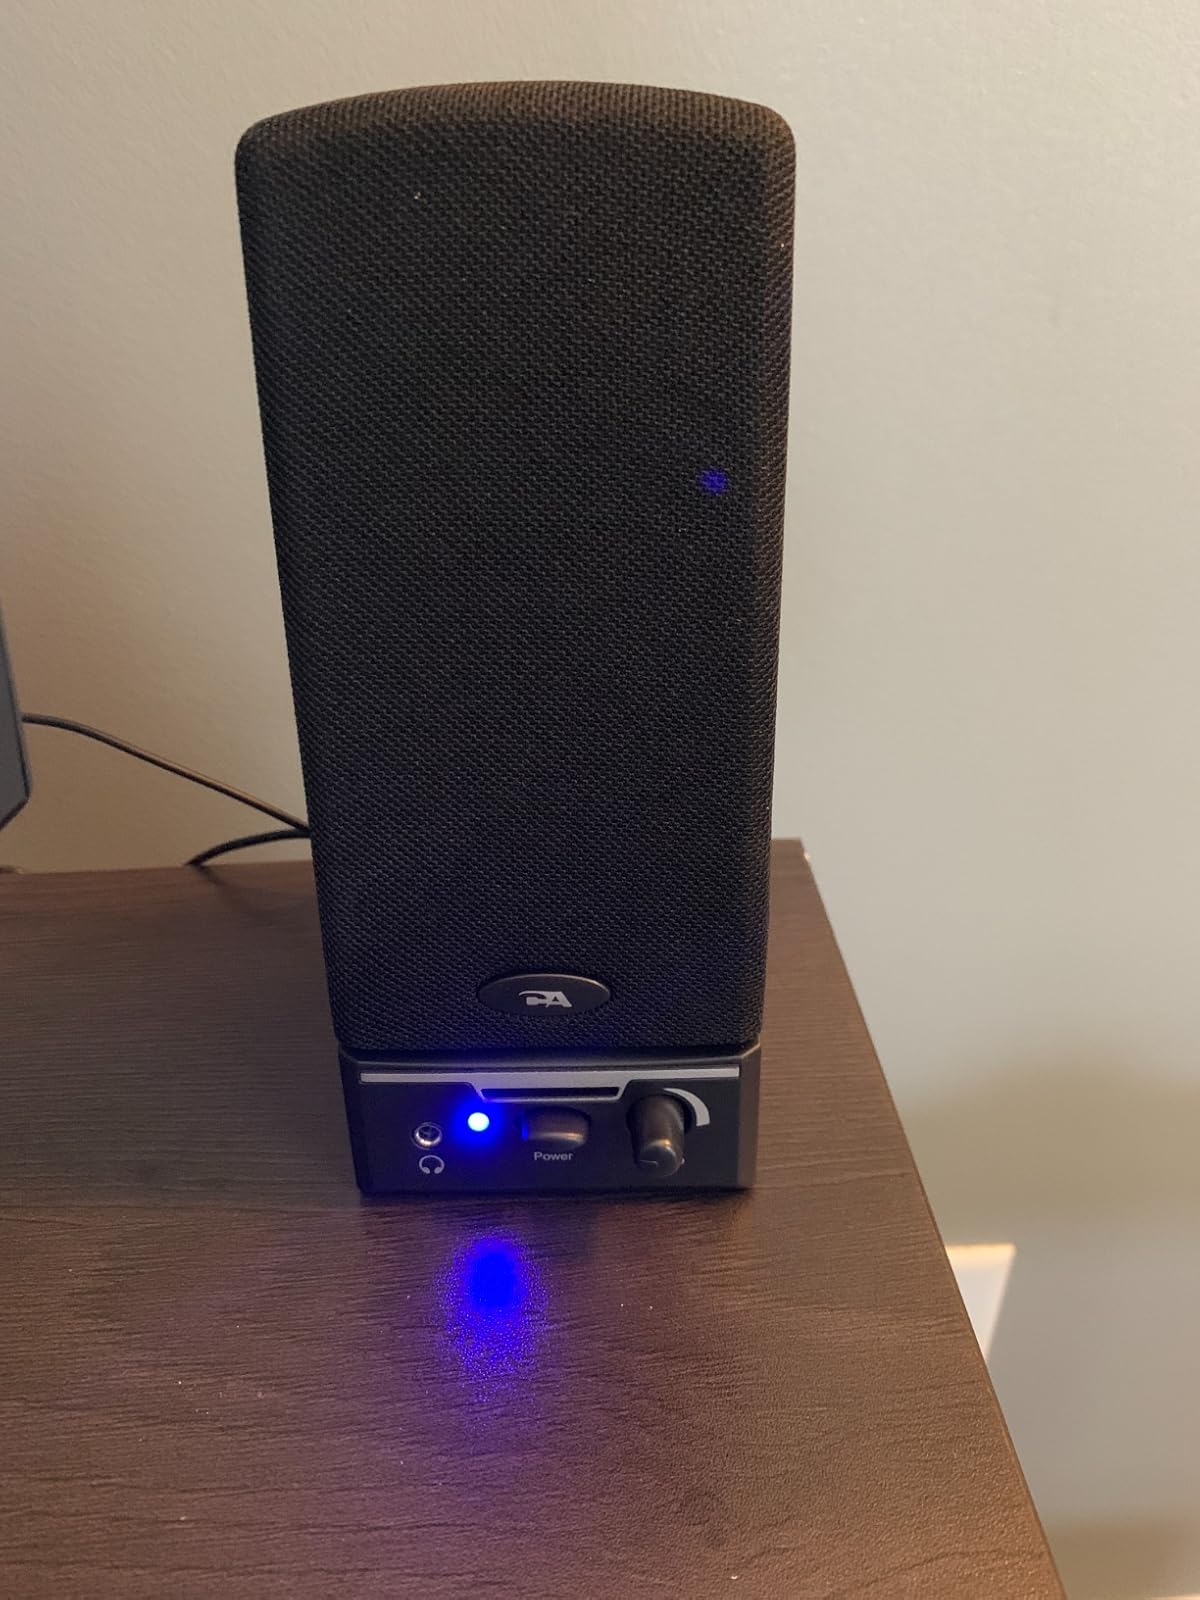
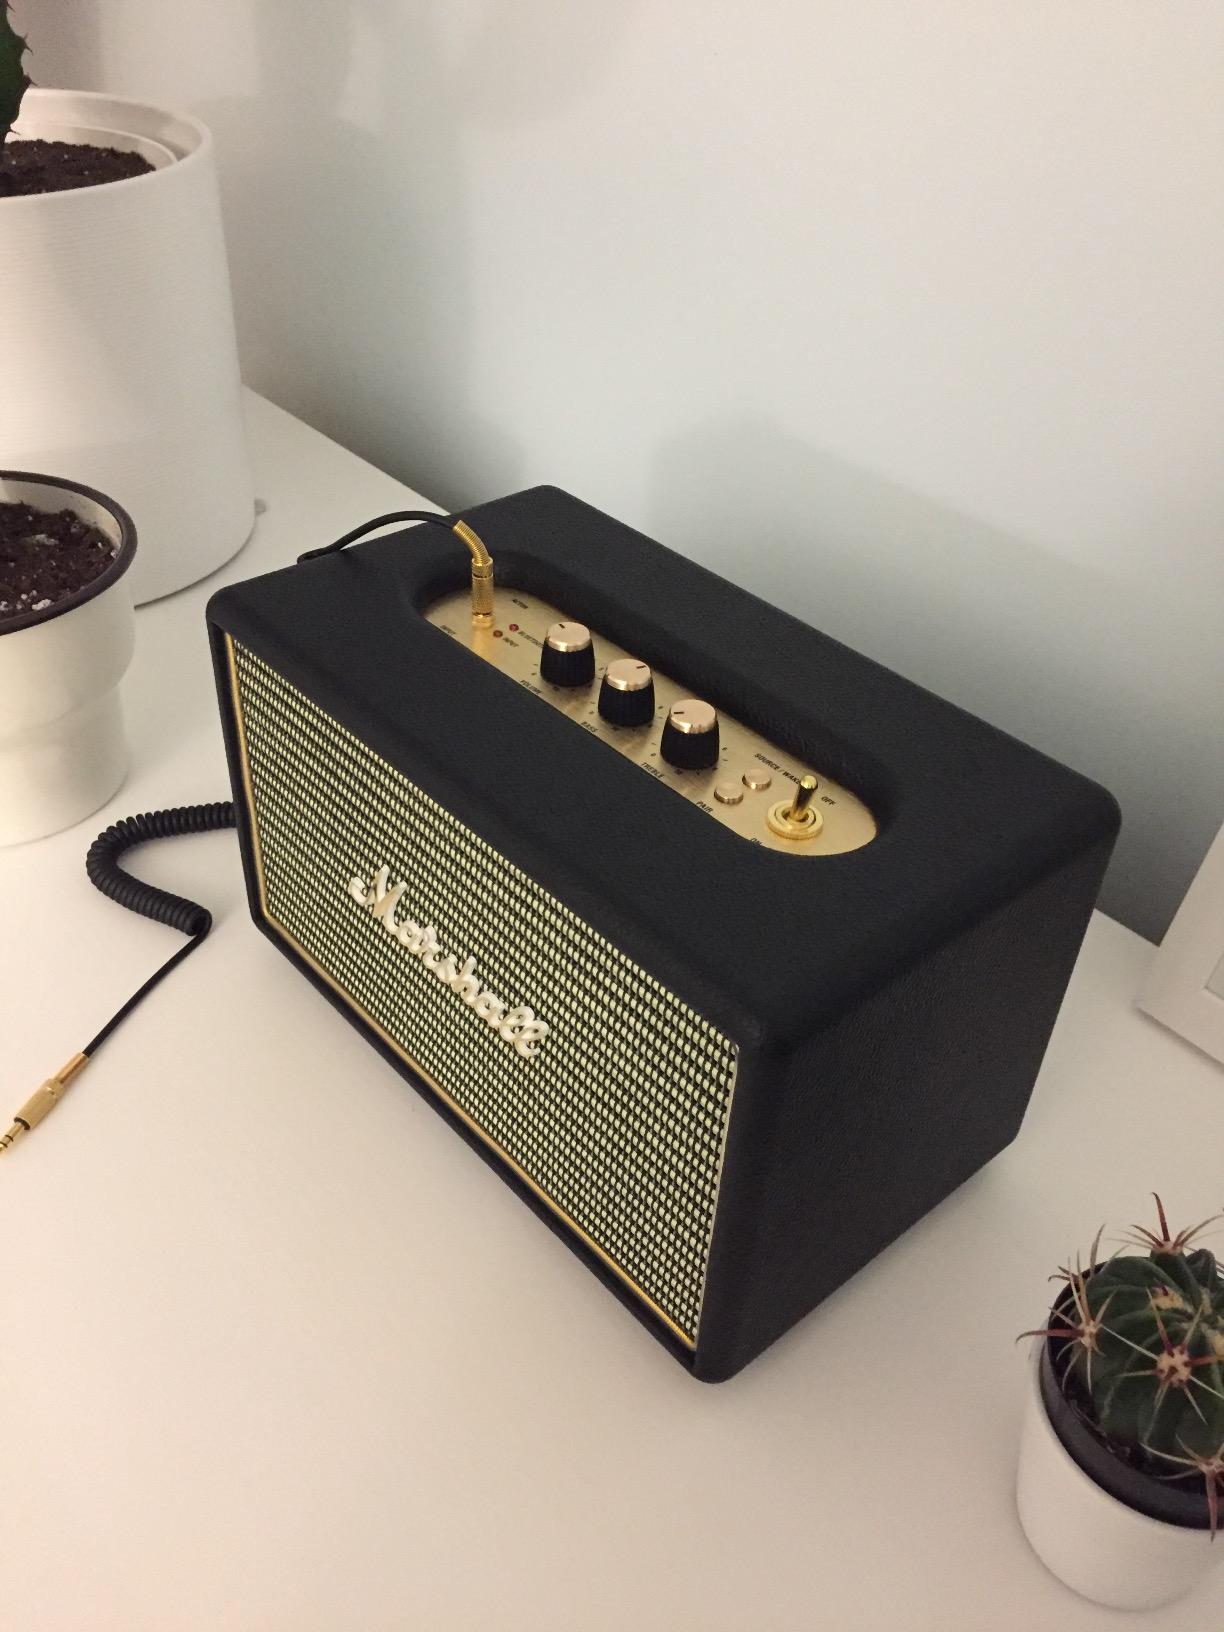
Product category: speaker
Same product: no